Denver Seminary

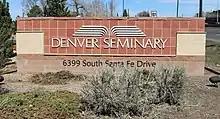
The sign at the seminary entrance.

Denver Seminary is a private, evangelical Christian seminary with its main campus in Littleton, Colorado.